Statue of Melania Trump

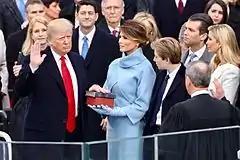
Melania Trump at the inauguration of Donald Trump

The statue is a life-size depiction of Melania Trump. In its original wooden form, the dress and arms of the statue are painted powder blue, to reflect her outfit at the inauguration of Donald Trump.